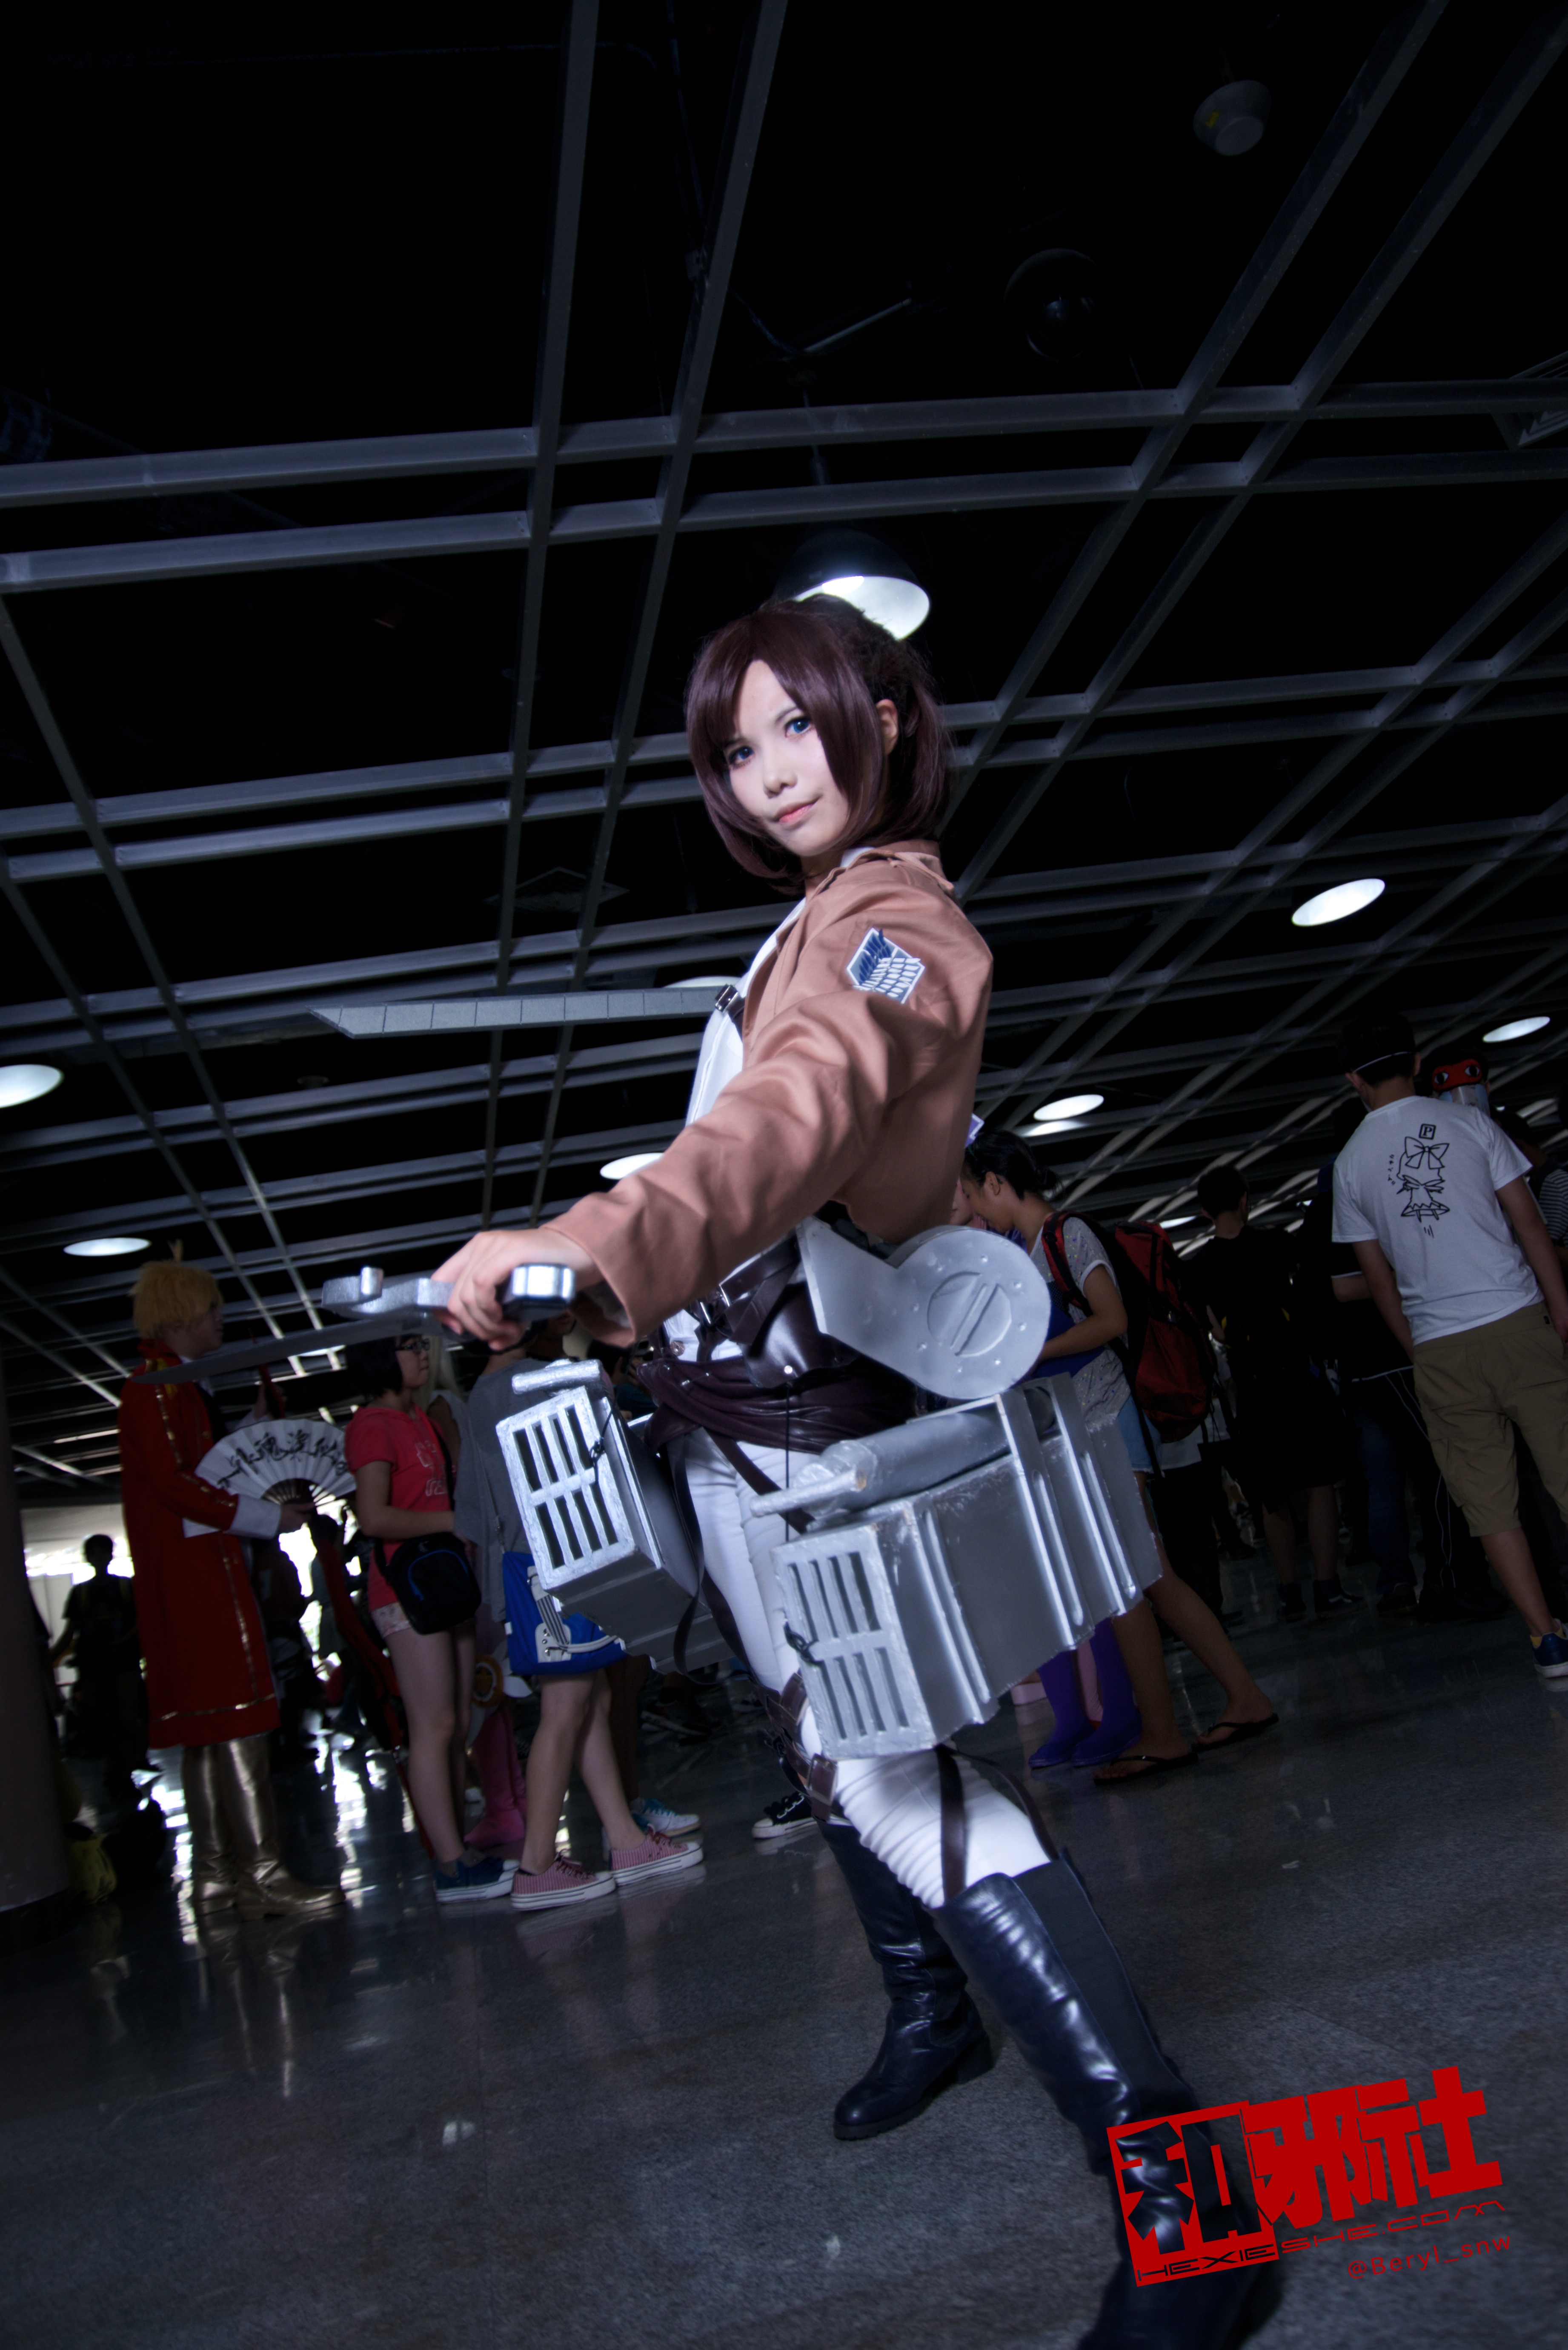
girl, cute, fashion, clothing, cosplay, girls, performance, canton, costume, china, anime, comic, comiccon, guangzhou, acg, cos